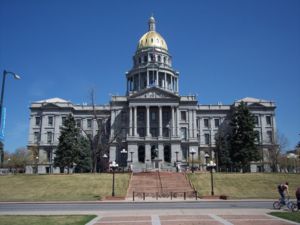
Colorado / Politik
Parlamentsbygningen i Denver
Colorado er en amerikansk delstat, kendt for bjergkæden Rocky Mountains, hvis højeste punkt ligger i staten. Colorado grænser til Nebraska, Kansas, Oklahoma, New Mexico, Arizona, Utah og Wyoming. Statens hovedstad og største by er Denver. Staten havde 5.695.564 indbyggere i 2018. Colorado blev optaget som USA's 38. delstat den 1. august 1876.